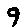
Label: 9